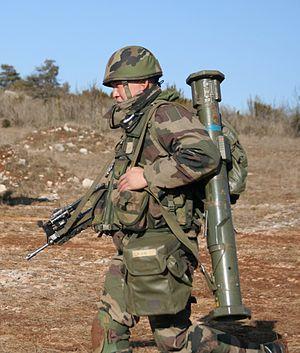
L'AT4, pour « Anti-Tank 4 Confined Space », est un lance-roquettes antichar de 84 mm à usage unique, fabriqué par la société suédoise Bofors depuis le tout début des années 1980.
En 2020, les équipements de l'Armée de terre française rassemblent différentes sortes de véhicules et d'engins, des chars de combat, des véhicules de transport de troupe ainsi que des hélicoptères de combat. Les chiffres ci-dessous indiquent majoritairement le nombre de matériel en service auquel il faut rajouter celui stocké.
L'infanterie est l'ensemble des unités militaires qui combattent à pied, le soldat étant appelé fantassin. Le mot est emprunté de l'italien infanteria, dérivé de infante qui prit au XIVᵉ siècle le sens de « jeune soldat, fantassin ».
Le couvre-casque a pour la première fois été utilisé par les soldats français pendant la Première Guerre mondiale.
Le Camouflage Centre-Europe est le motif de camouflage standard de l'armée française. Il est également utilisé par les forces armées sénégalaises.